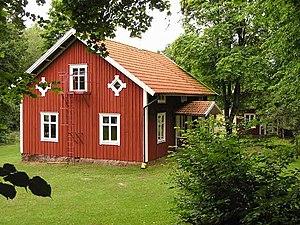
Le parc national de Store Mosse est un parc national situé dans le comté de Jönköping, dans le Småland en Suède. Il fut inauguré en 1982 et couvre 7 682 ha.